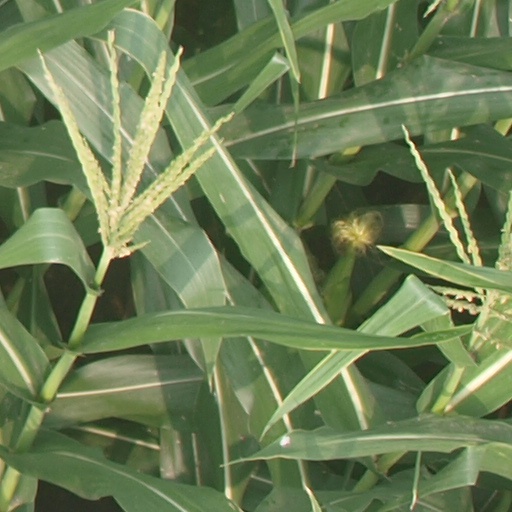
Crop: maize; corn